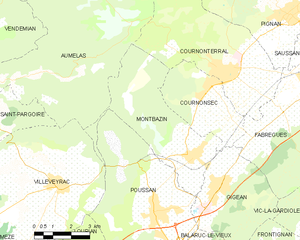
Carte de la commune française de code INSEE 34165 - Montbazin
Montbazin est une commune française située dans le département de l'Hérault en région Occitanie. Elle appartient à l'Unité urbaine de Sète et à la communauté d'agglomération Sète Agglopôle Méditerranée.